Cille Choirill

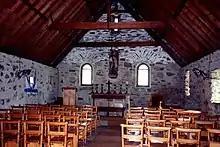
Interior of Cille Choirill

A probable reference to the church occurs in a papal supplication dated June 1466 when a priest asked for provision to the parish church of Lochaber and its chapel of 'Querelo'. After lying roofless for some time, it was repaired in 1932/33 with financial support from Nova Scotian descendants of Lochaber emigrants.